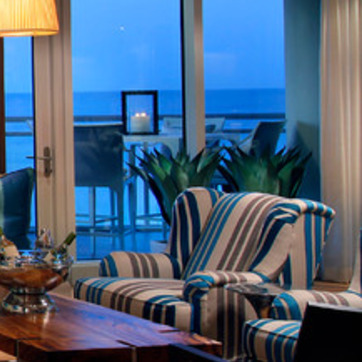
Material: foliage